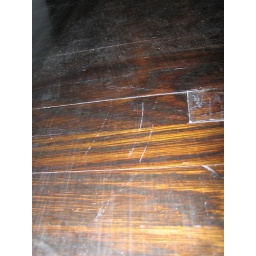
Workers were stacking shelves in kitchen area and did not use adequate floor protection